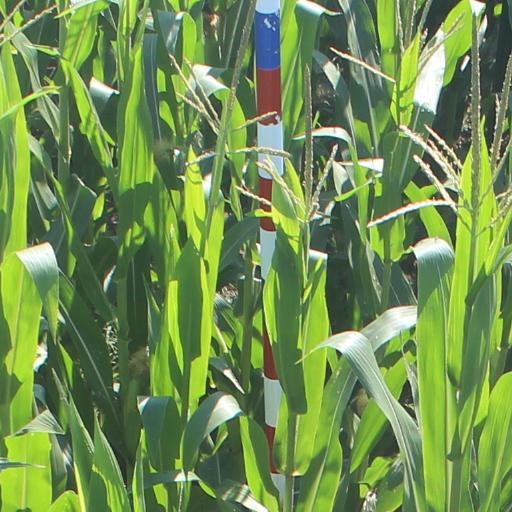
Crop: maize; corn